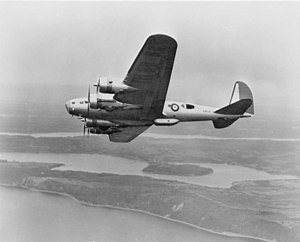
Boeing B-17 Flying Fortress / Operationel historie / Tjeneste ved RAF
RAF Fortress B.I ser.no. AN529, med en He 111H-lignende "badekar" ventral gondol.
Boeing B-17 Flying Fortress er et firemotors tungt bombefly, udviklet i 1930erne for United States Army Air Corps. Det konkurrerede imod firmaerne Douglas og Martin for en kontrakt på at bygge 200 bombefly. Boeings model havde bedre specifikationer end begge konkurrenterne, og overtraf USAACs krav til flyet. Selv om Boeing tabte kontrakten fordi prototypen havarerede, bestilte USAAC yderligere 13 stk. B-17 til yderligere evaluering. Fra sin introduktion i 1938, blev B-17 Flying Fortress videreudviklet igennem adskillige designforbedringer, og endte med at blive verdens tredjemest producerede bombefly, efter B-24 og multirolle-flyet Ju 88.